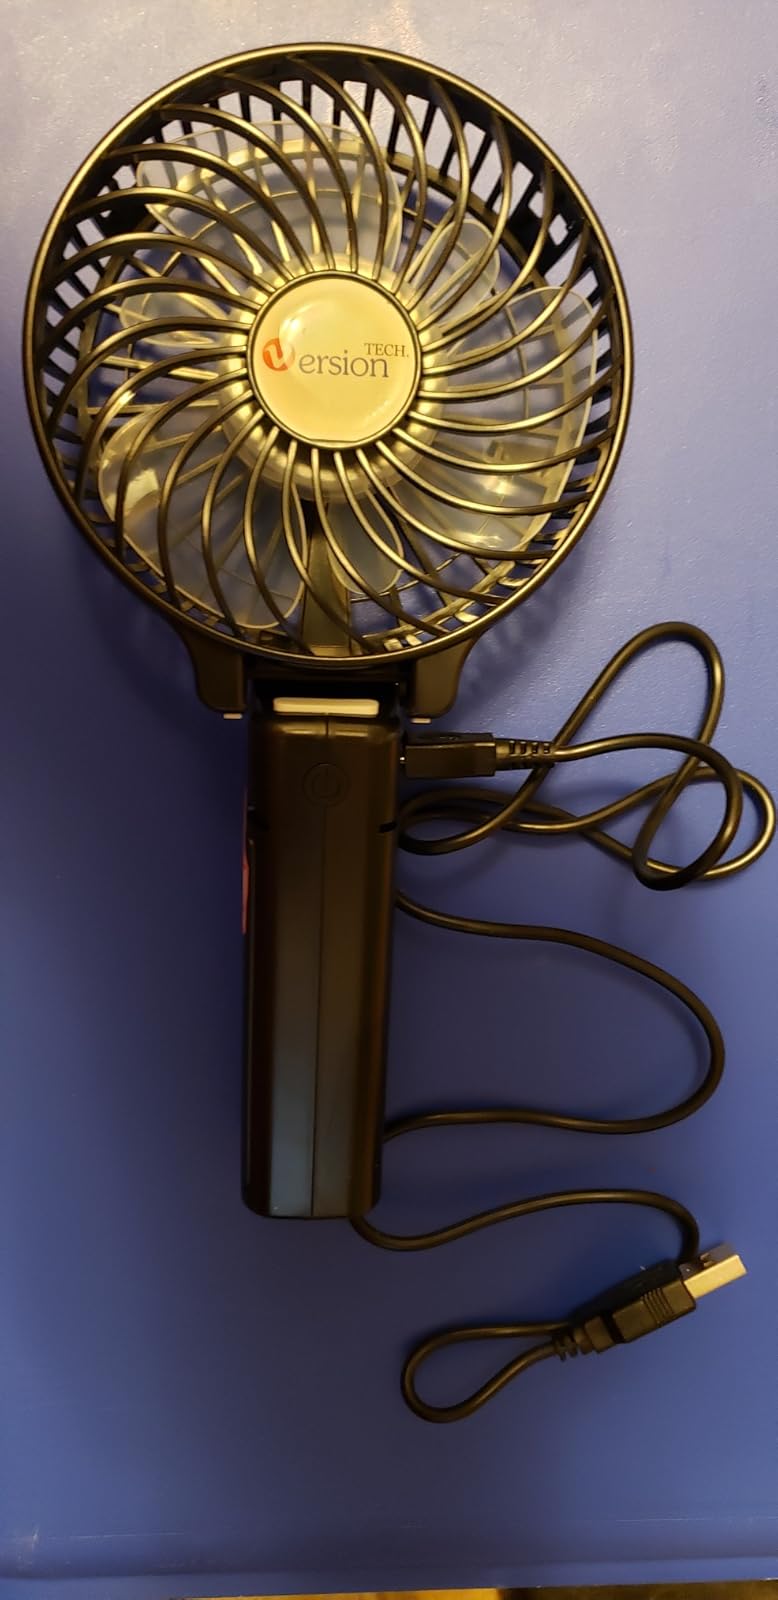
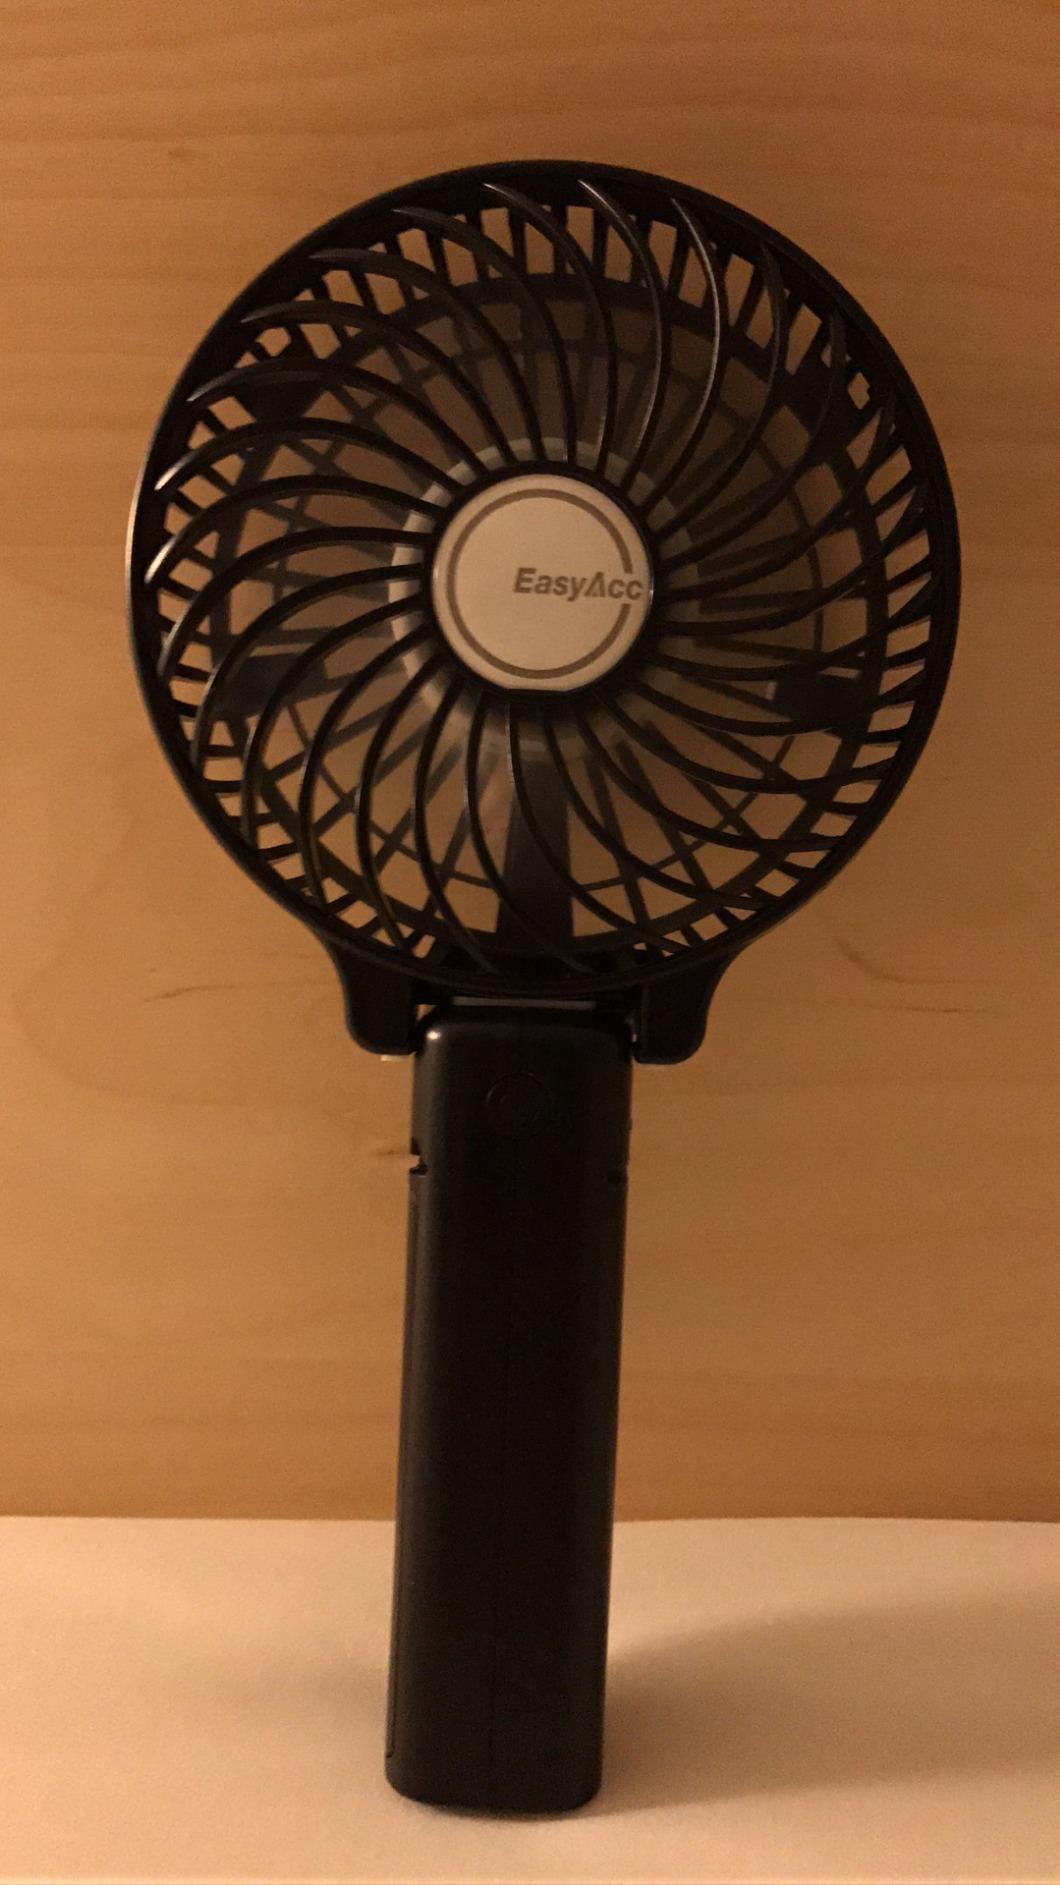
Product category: fan
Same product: no